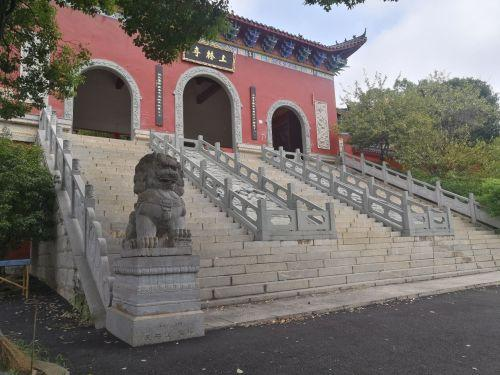
地标名称：上林寺
所在城市：株洲市·石峰区